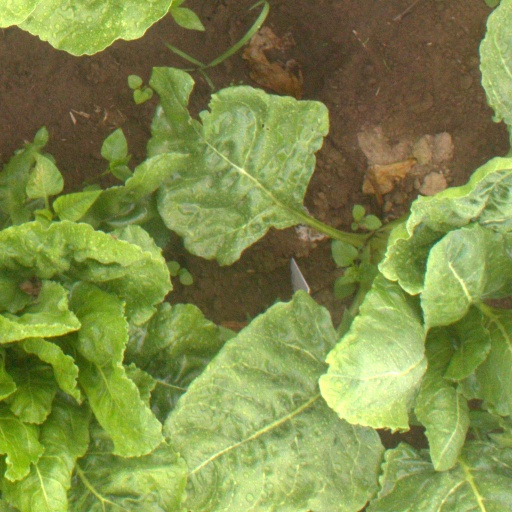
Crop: sugar beet